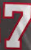
Number: 7